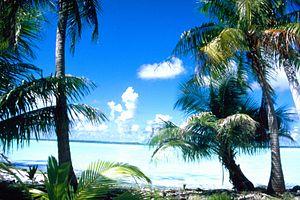
Mataiva ou Matahiva est un atoll situé dans l'archipel des Tuamotu en Polynésie française dans le sous-groupe des Îles Palliser. Il fait administrativement partie de la commune de Rangiroa.